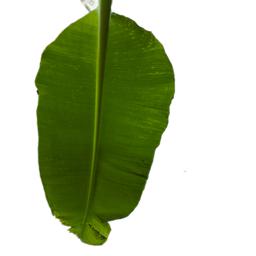
Label: BHIMKOL